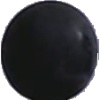
Label: Grape Blue 1